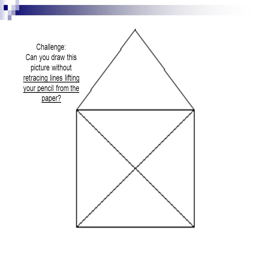
challenge : can you draw this picture without retracing lines lifting your pencil from the paper